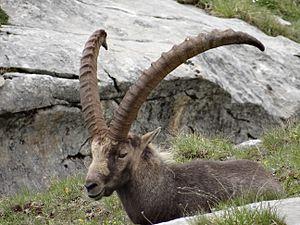
Bouquetins près du col de la Vanoise, Parc national de la Vanoise
Le Bouquetin des Alpes, bouquetin ou ibex, est un mammifère de la famille des Bovidés, de l'ordre des Artiodactyles et de la sous-famille des Caprinés.